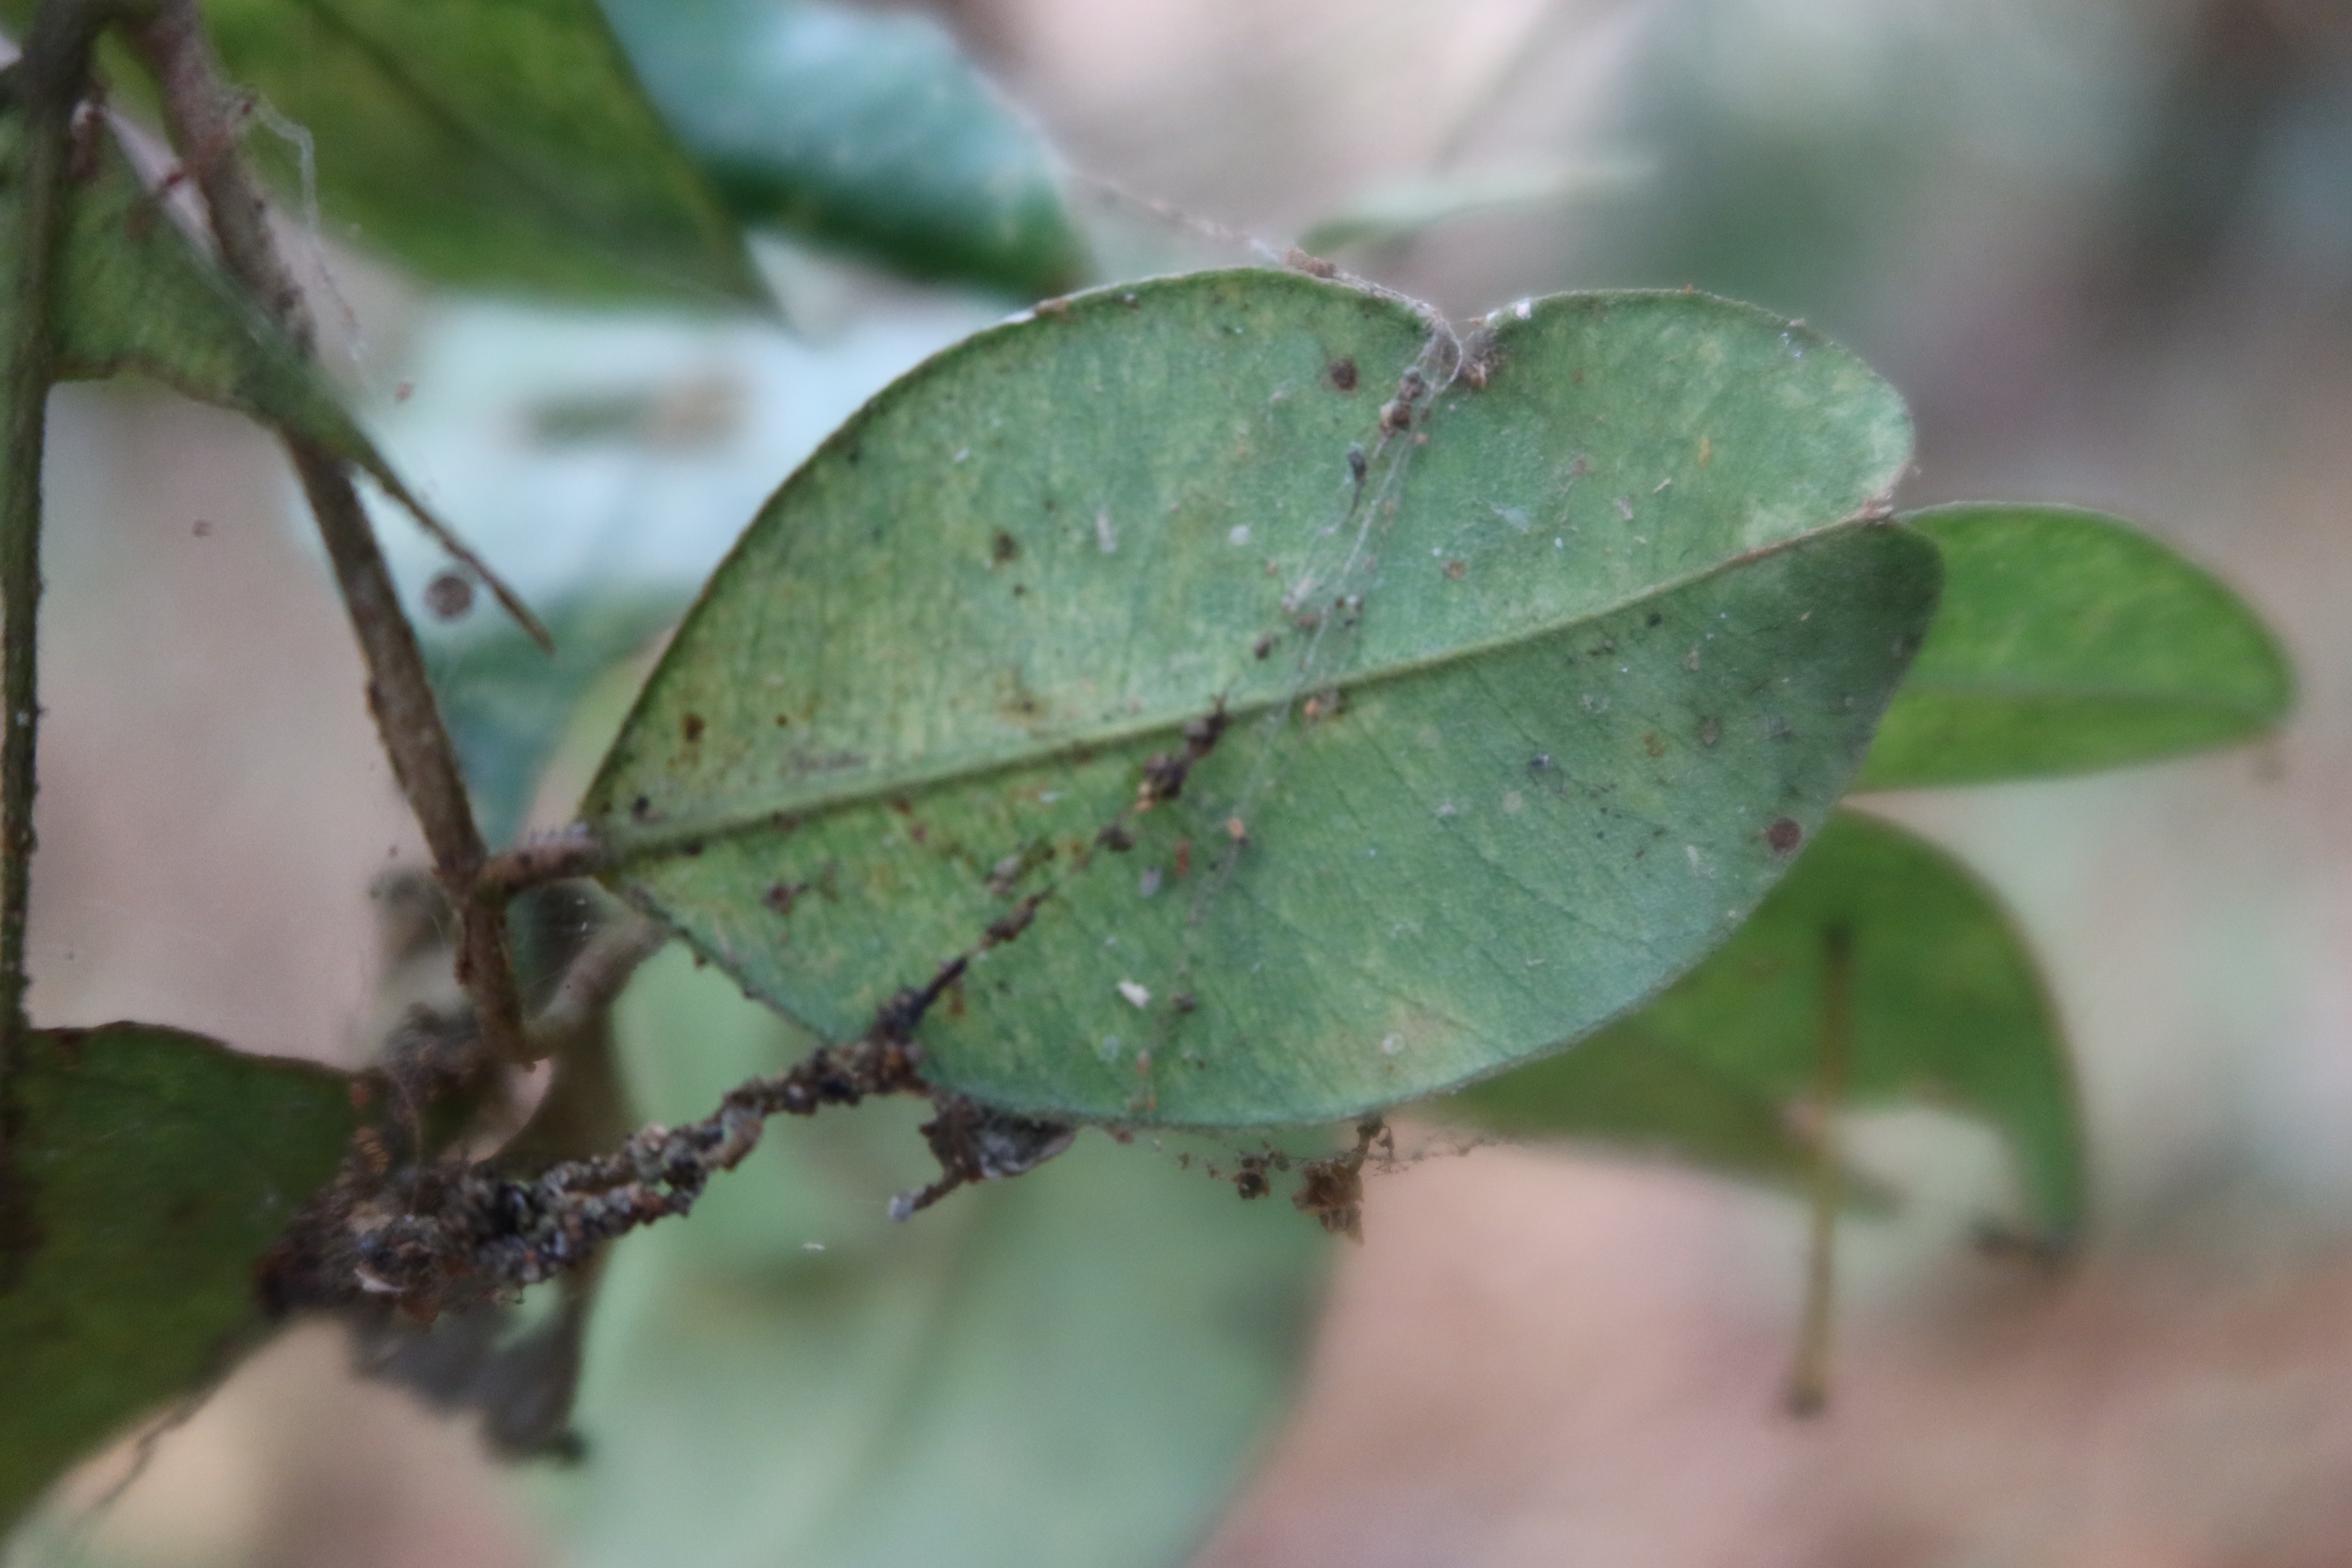
Label: Downy mildew